Nanchanahalli Palya

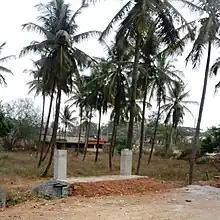
N.H.Palaya

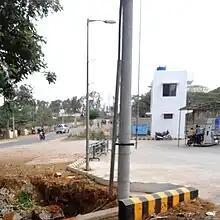
Nanchanahalli Palaya

Nanchana Halli Palaya or N.H.Palaya is a suburb of Mysore city in Karnataka province of India.